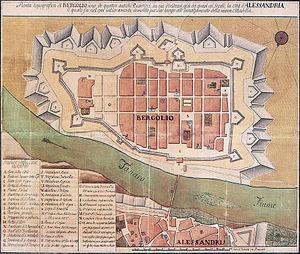
La citadelle d’Alessandria est une forteresse construite sur les ruines de l'ancien quartier médiéval de Bergoglio à Alexandrie en Italie. Construite à partir de 1732, elle a été déclarée monument national en 1943.